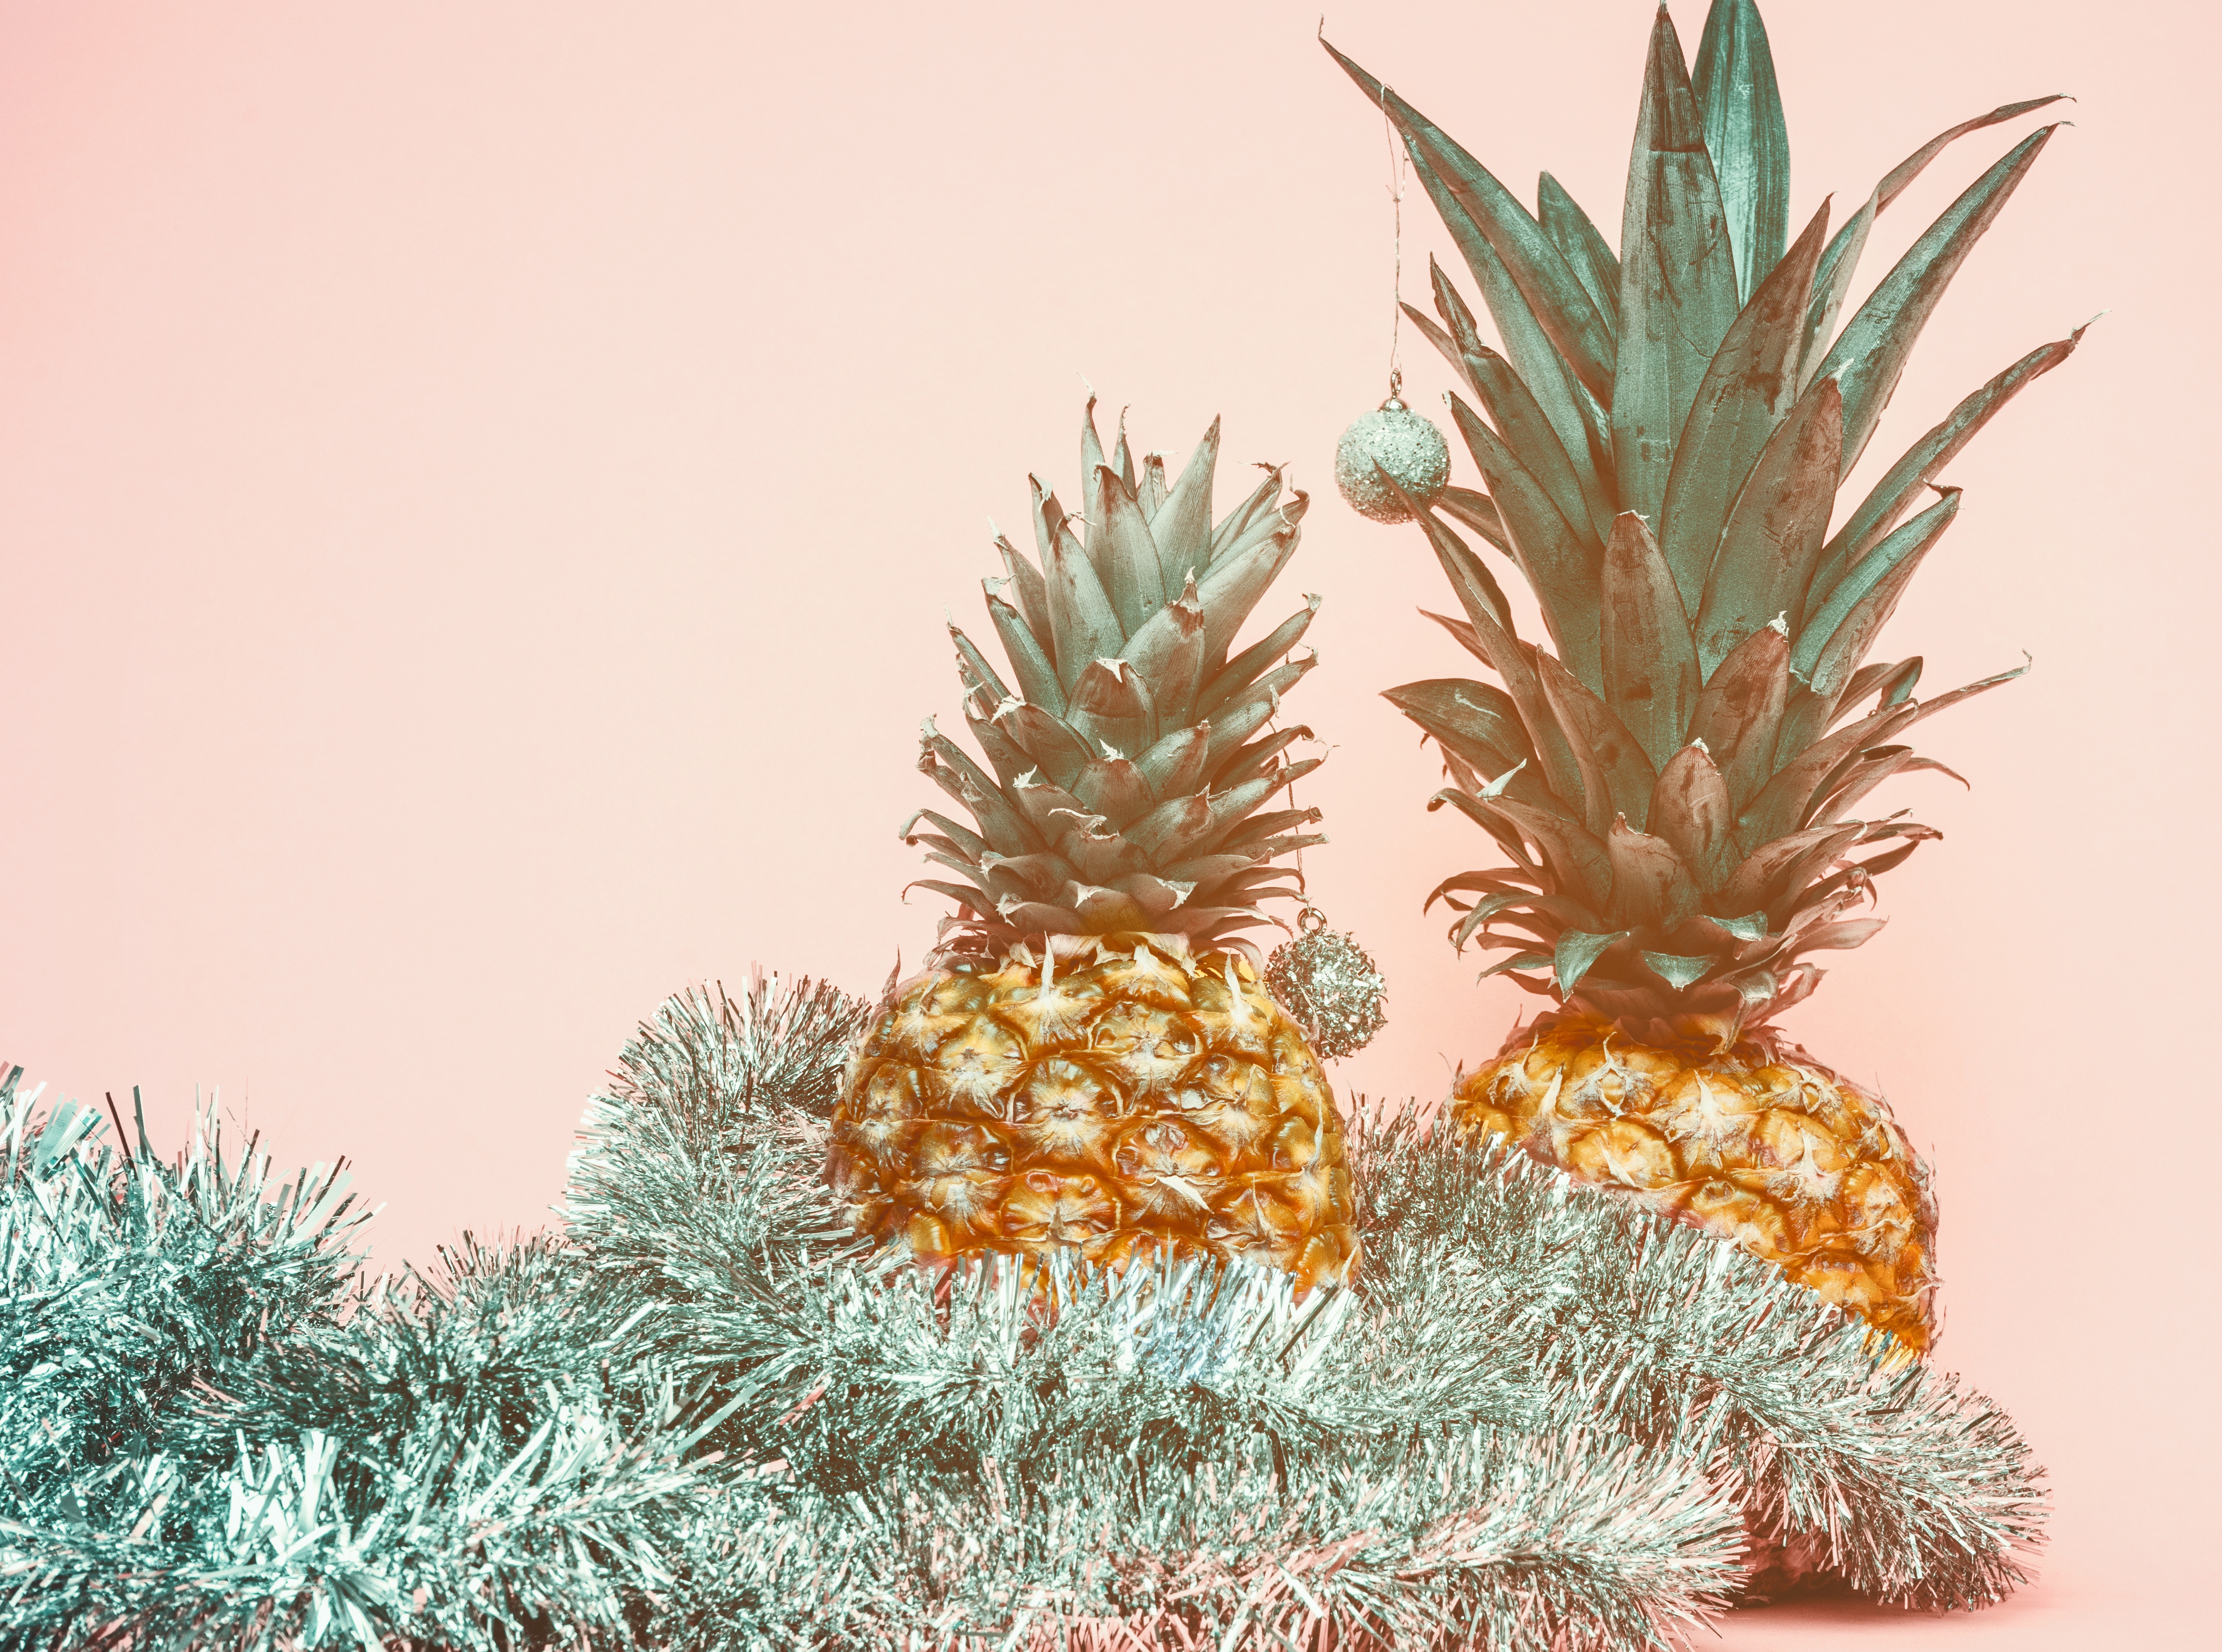
tree, branch, plant, fruit, food, produce, botany, fir, christmas tree, pineapple, spruce, flowering plant, woody plant, land plant, arecales